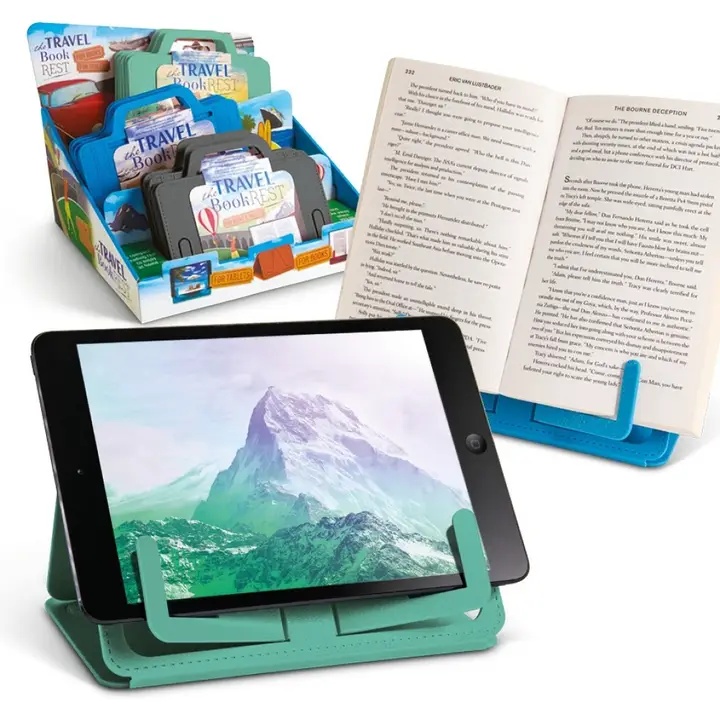
Travel Book Rest
Out in the city, about in the country or enjoying a sunny day at the beach don't forget this handy and portable reading rest to aid your enjoyment. Just add a book or tablet and hit the relax button. Works with books and tablets - Lightweight and portable - Folds down flat to carry - Easy wipe clean From Florence, Alabama
Brand: ifUSA
Category: Office Supplies > Book Accessories > Book Stands & Rests